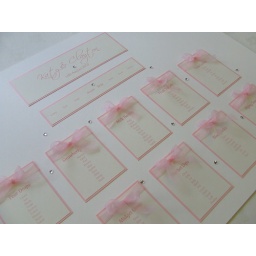
Mississippi design in pink and white finished with pink sheer bows - this one was finished with crystal hearts